Bottom of the 9th

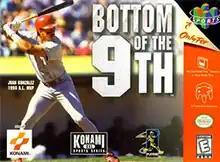
North American Nintendo 64 cover art

Bottom of the 9th is a baseball video game released by Konami for the PlayStation in 1996. Later the same year it was ported to the Sega Saturn and in 1999 to the Nintendo 64. The sequels Bottom of the 9th '97 and Bottom of the 9th '99 were released for the PlayStation. The game is part of Konami's "XXL Sports" brand.